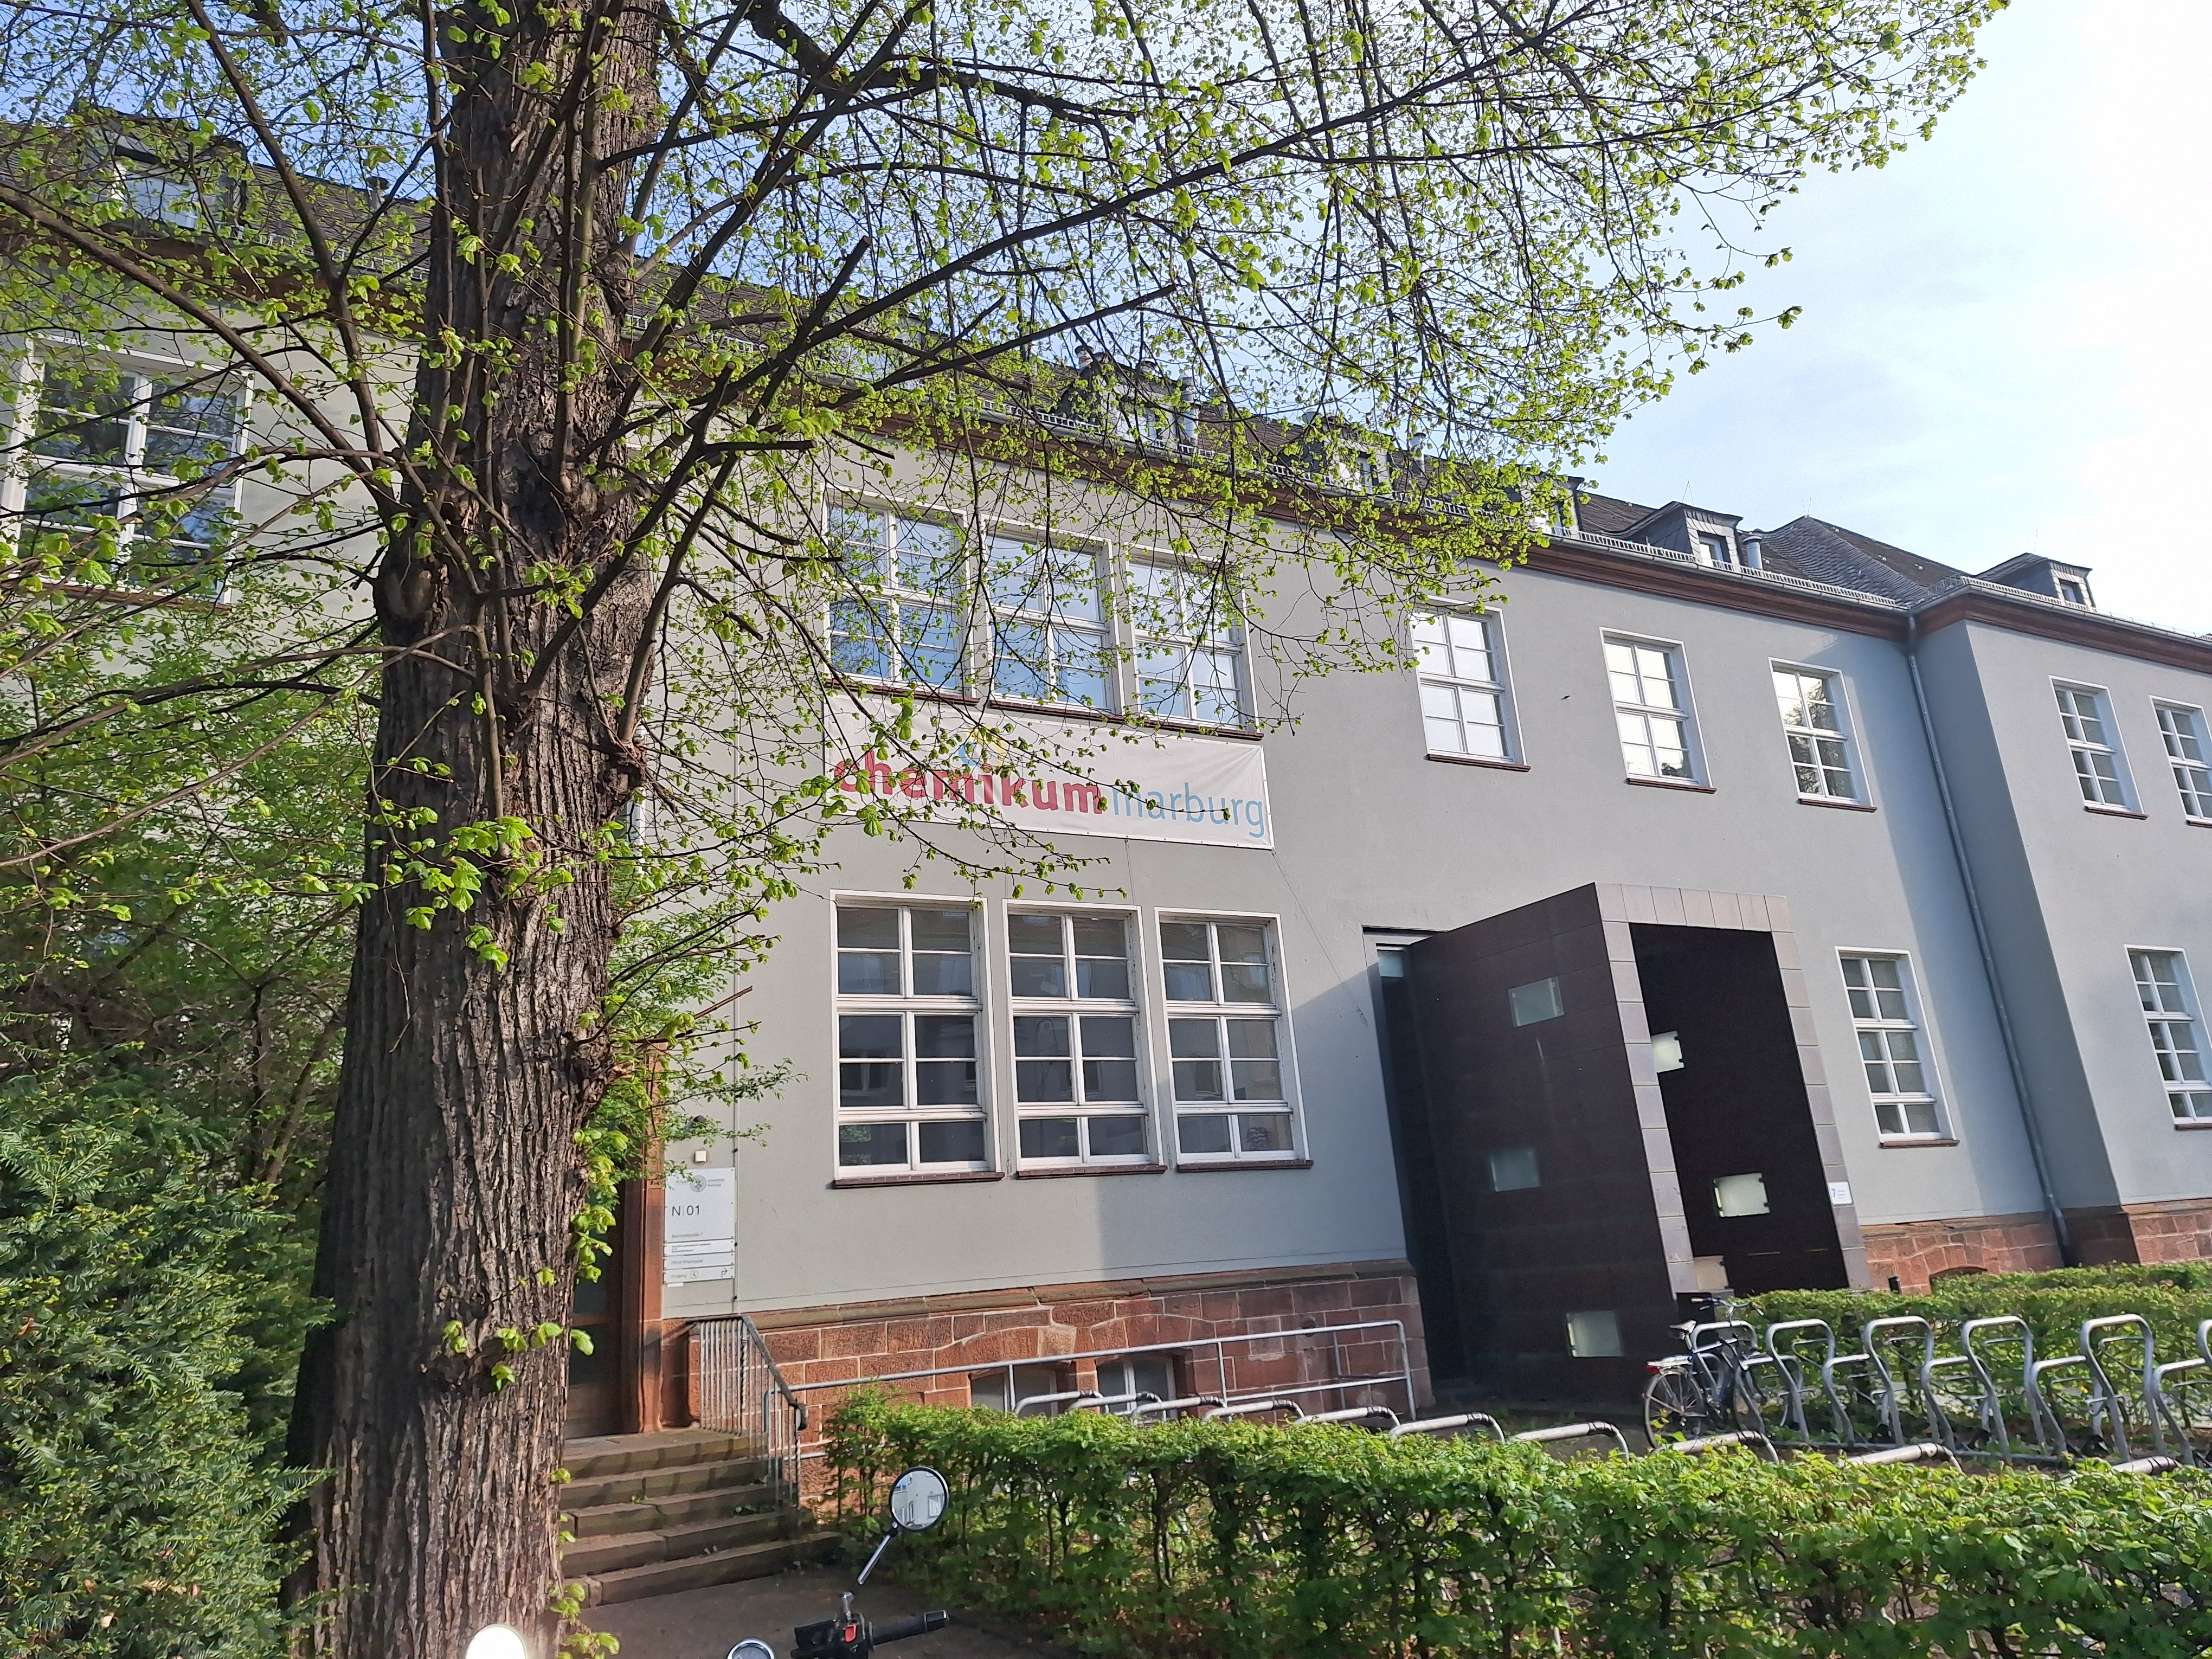
Building: Bahnhofstraße 7